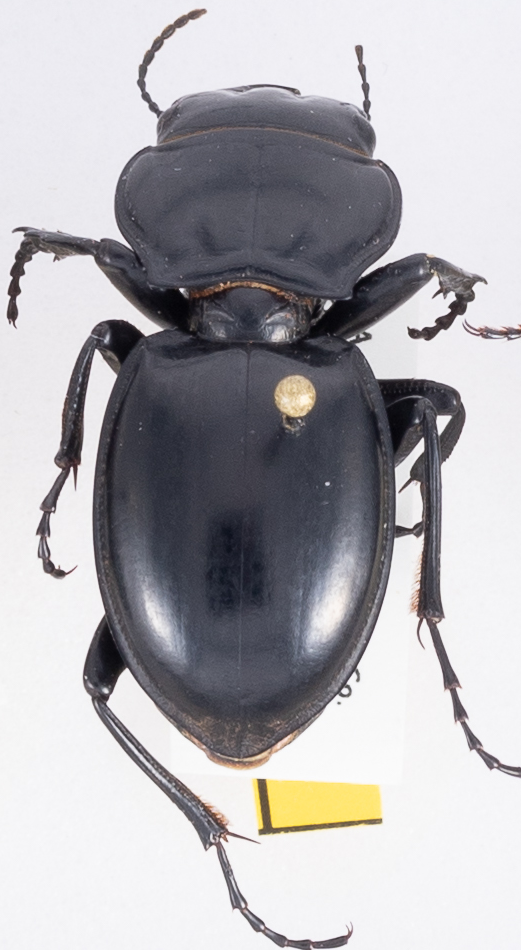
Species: Pasimachus californicus
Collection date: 2018-06-27
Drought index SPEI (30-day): -0.62
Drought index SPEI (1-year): -0.9
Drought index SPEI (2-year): -0.764